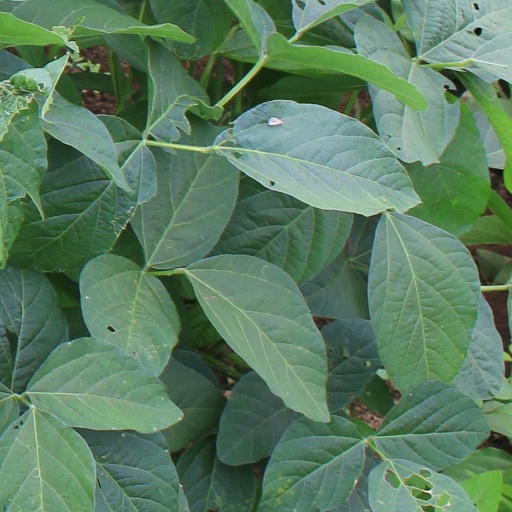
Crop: soybean